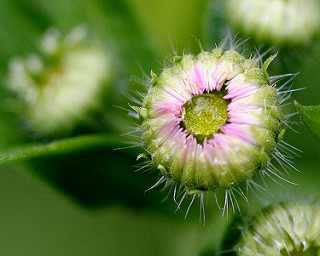
Flower: daisy